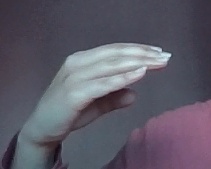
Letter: jeem